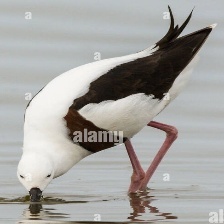
Species: BANDED STILT
Scientific name: CLADORHYNCHUS LEUCOCEPHALUS